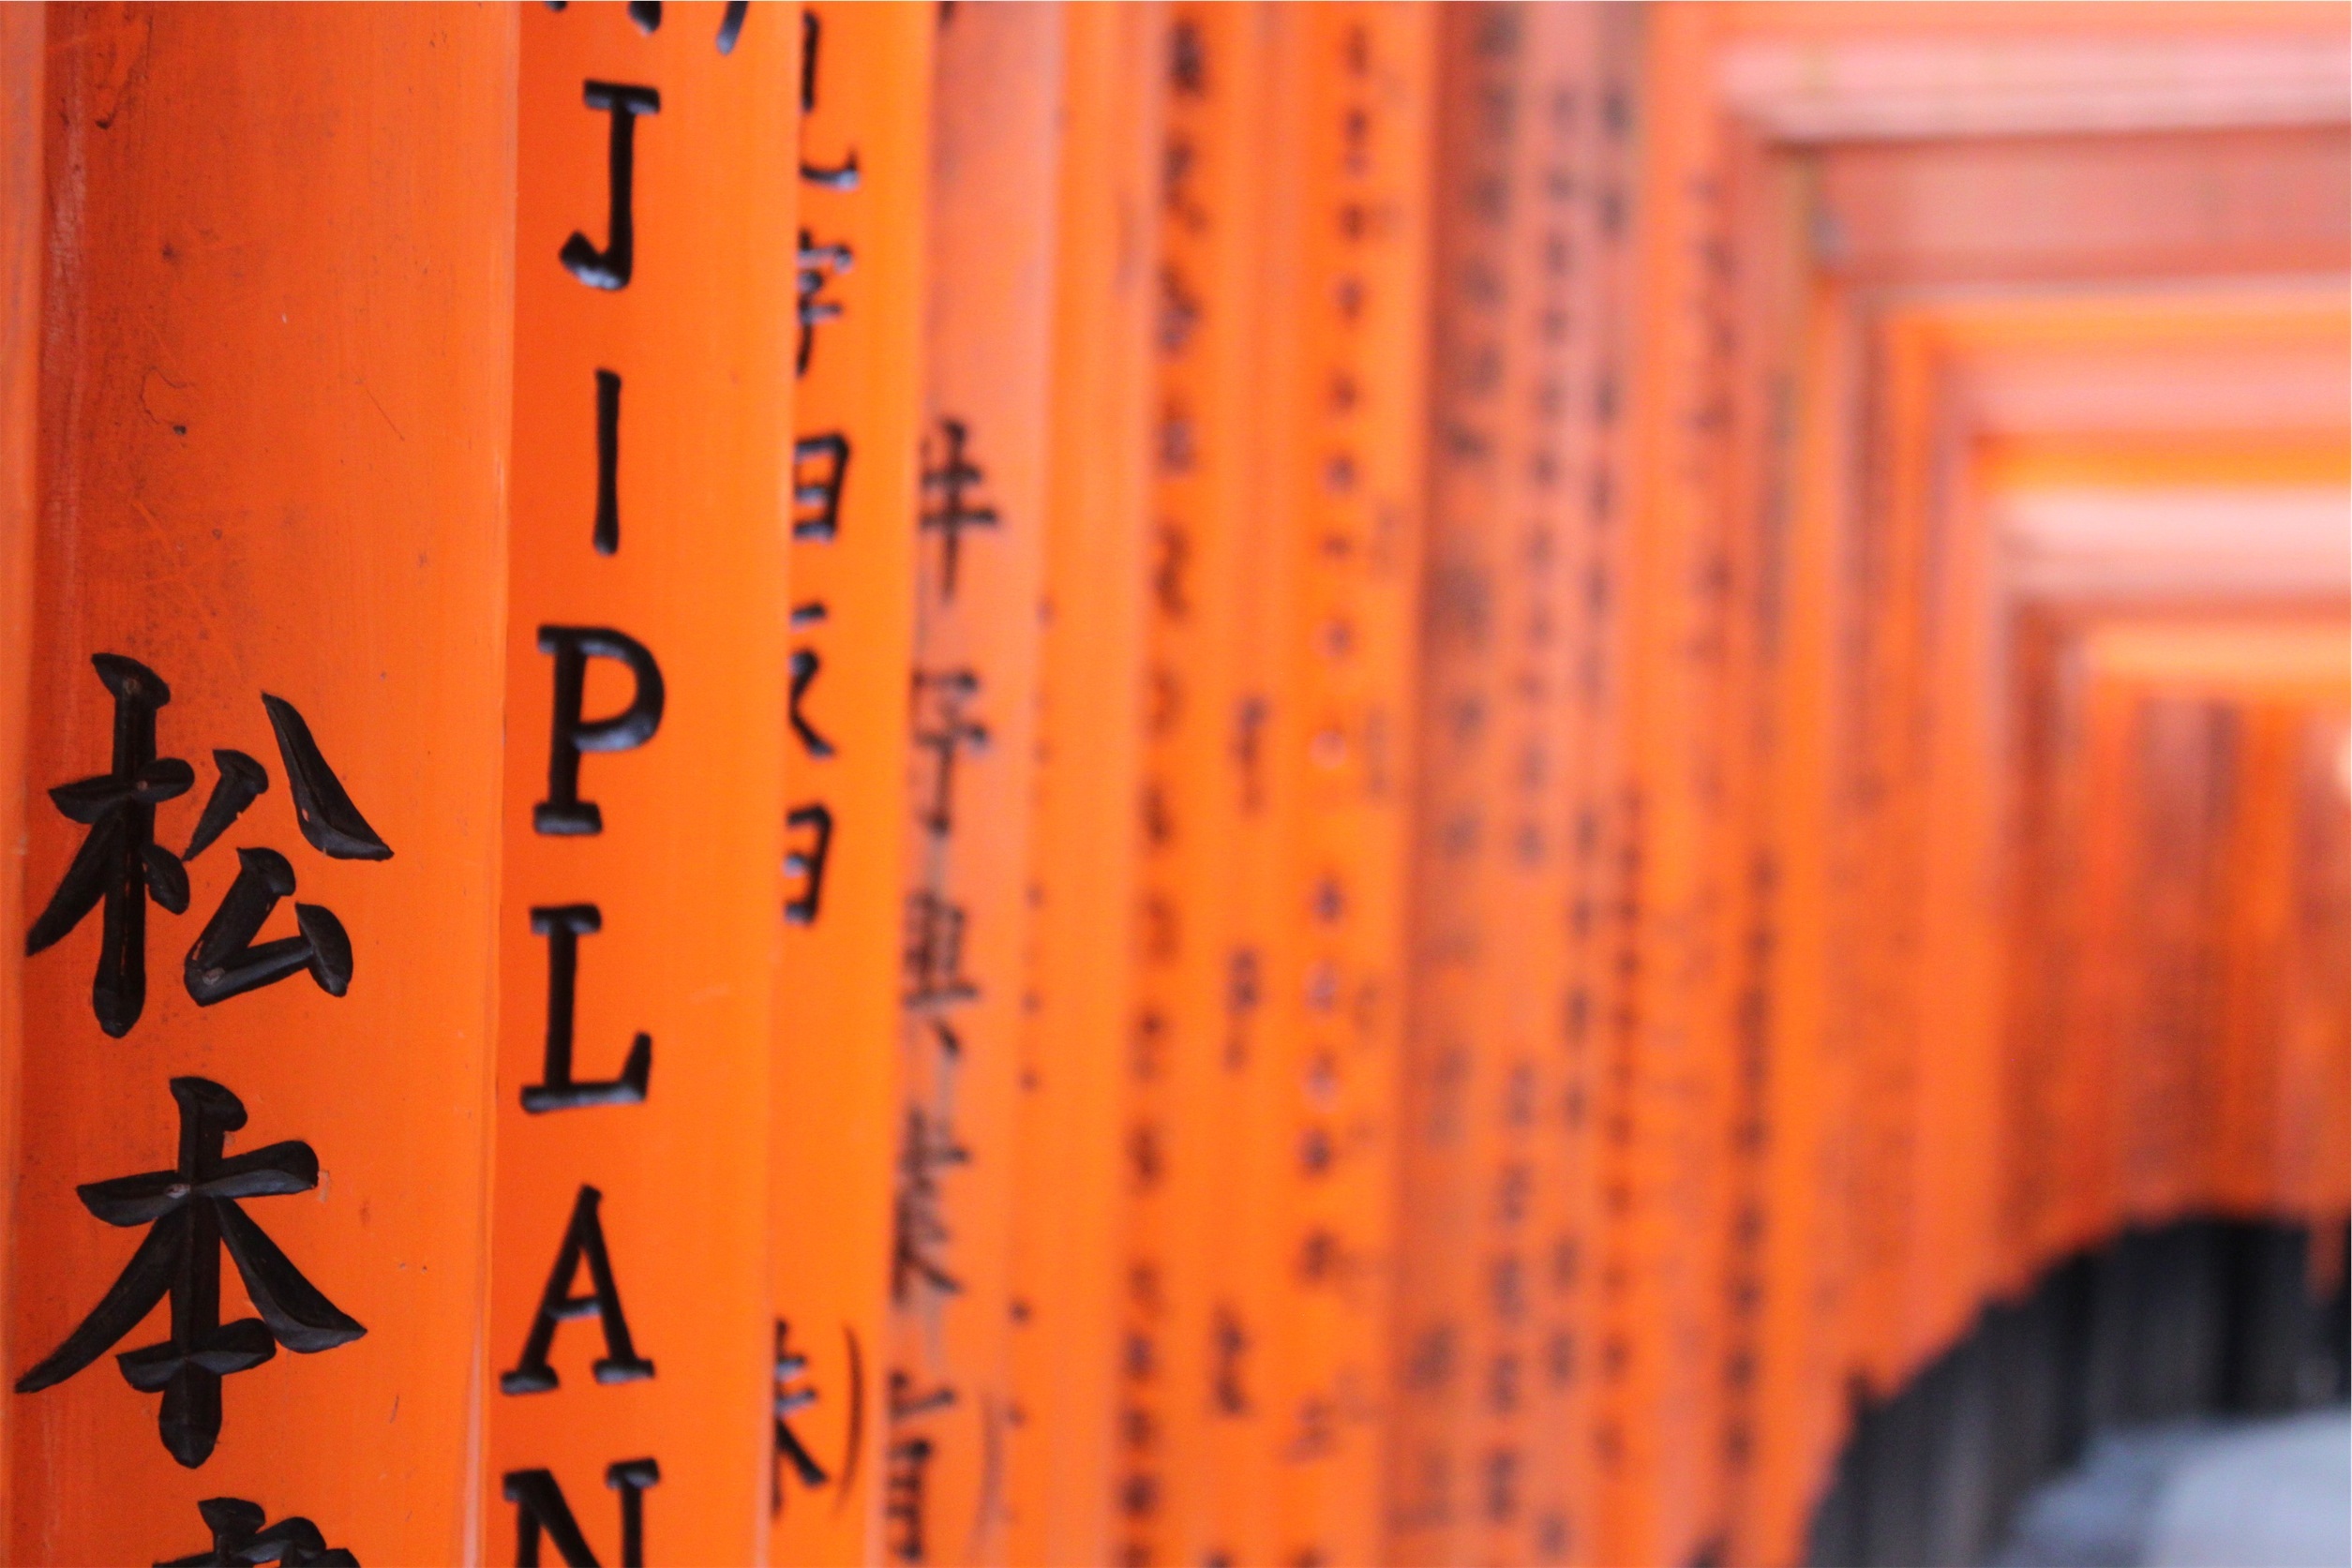
writing, wood, number, wall, asian, orange, line, red, color, yellow, interior design, font, design, shape